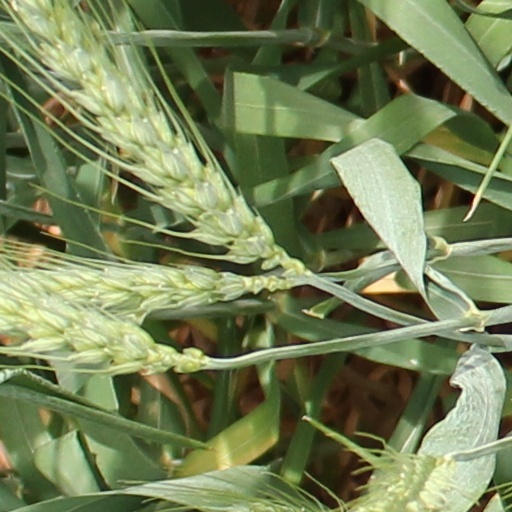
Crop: wheat